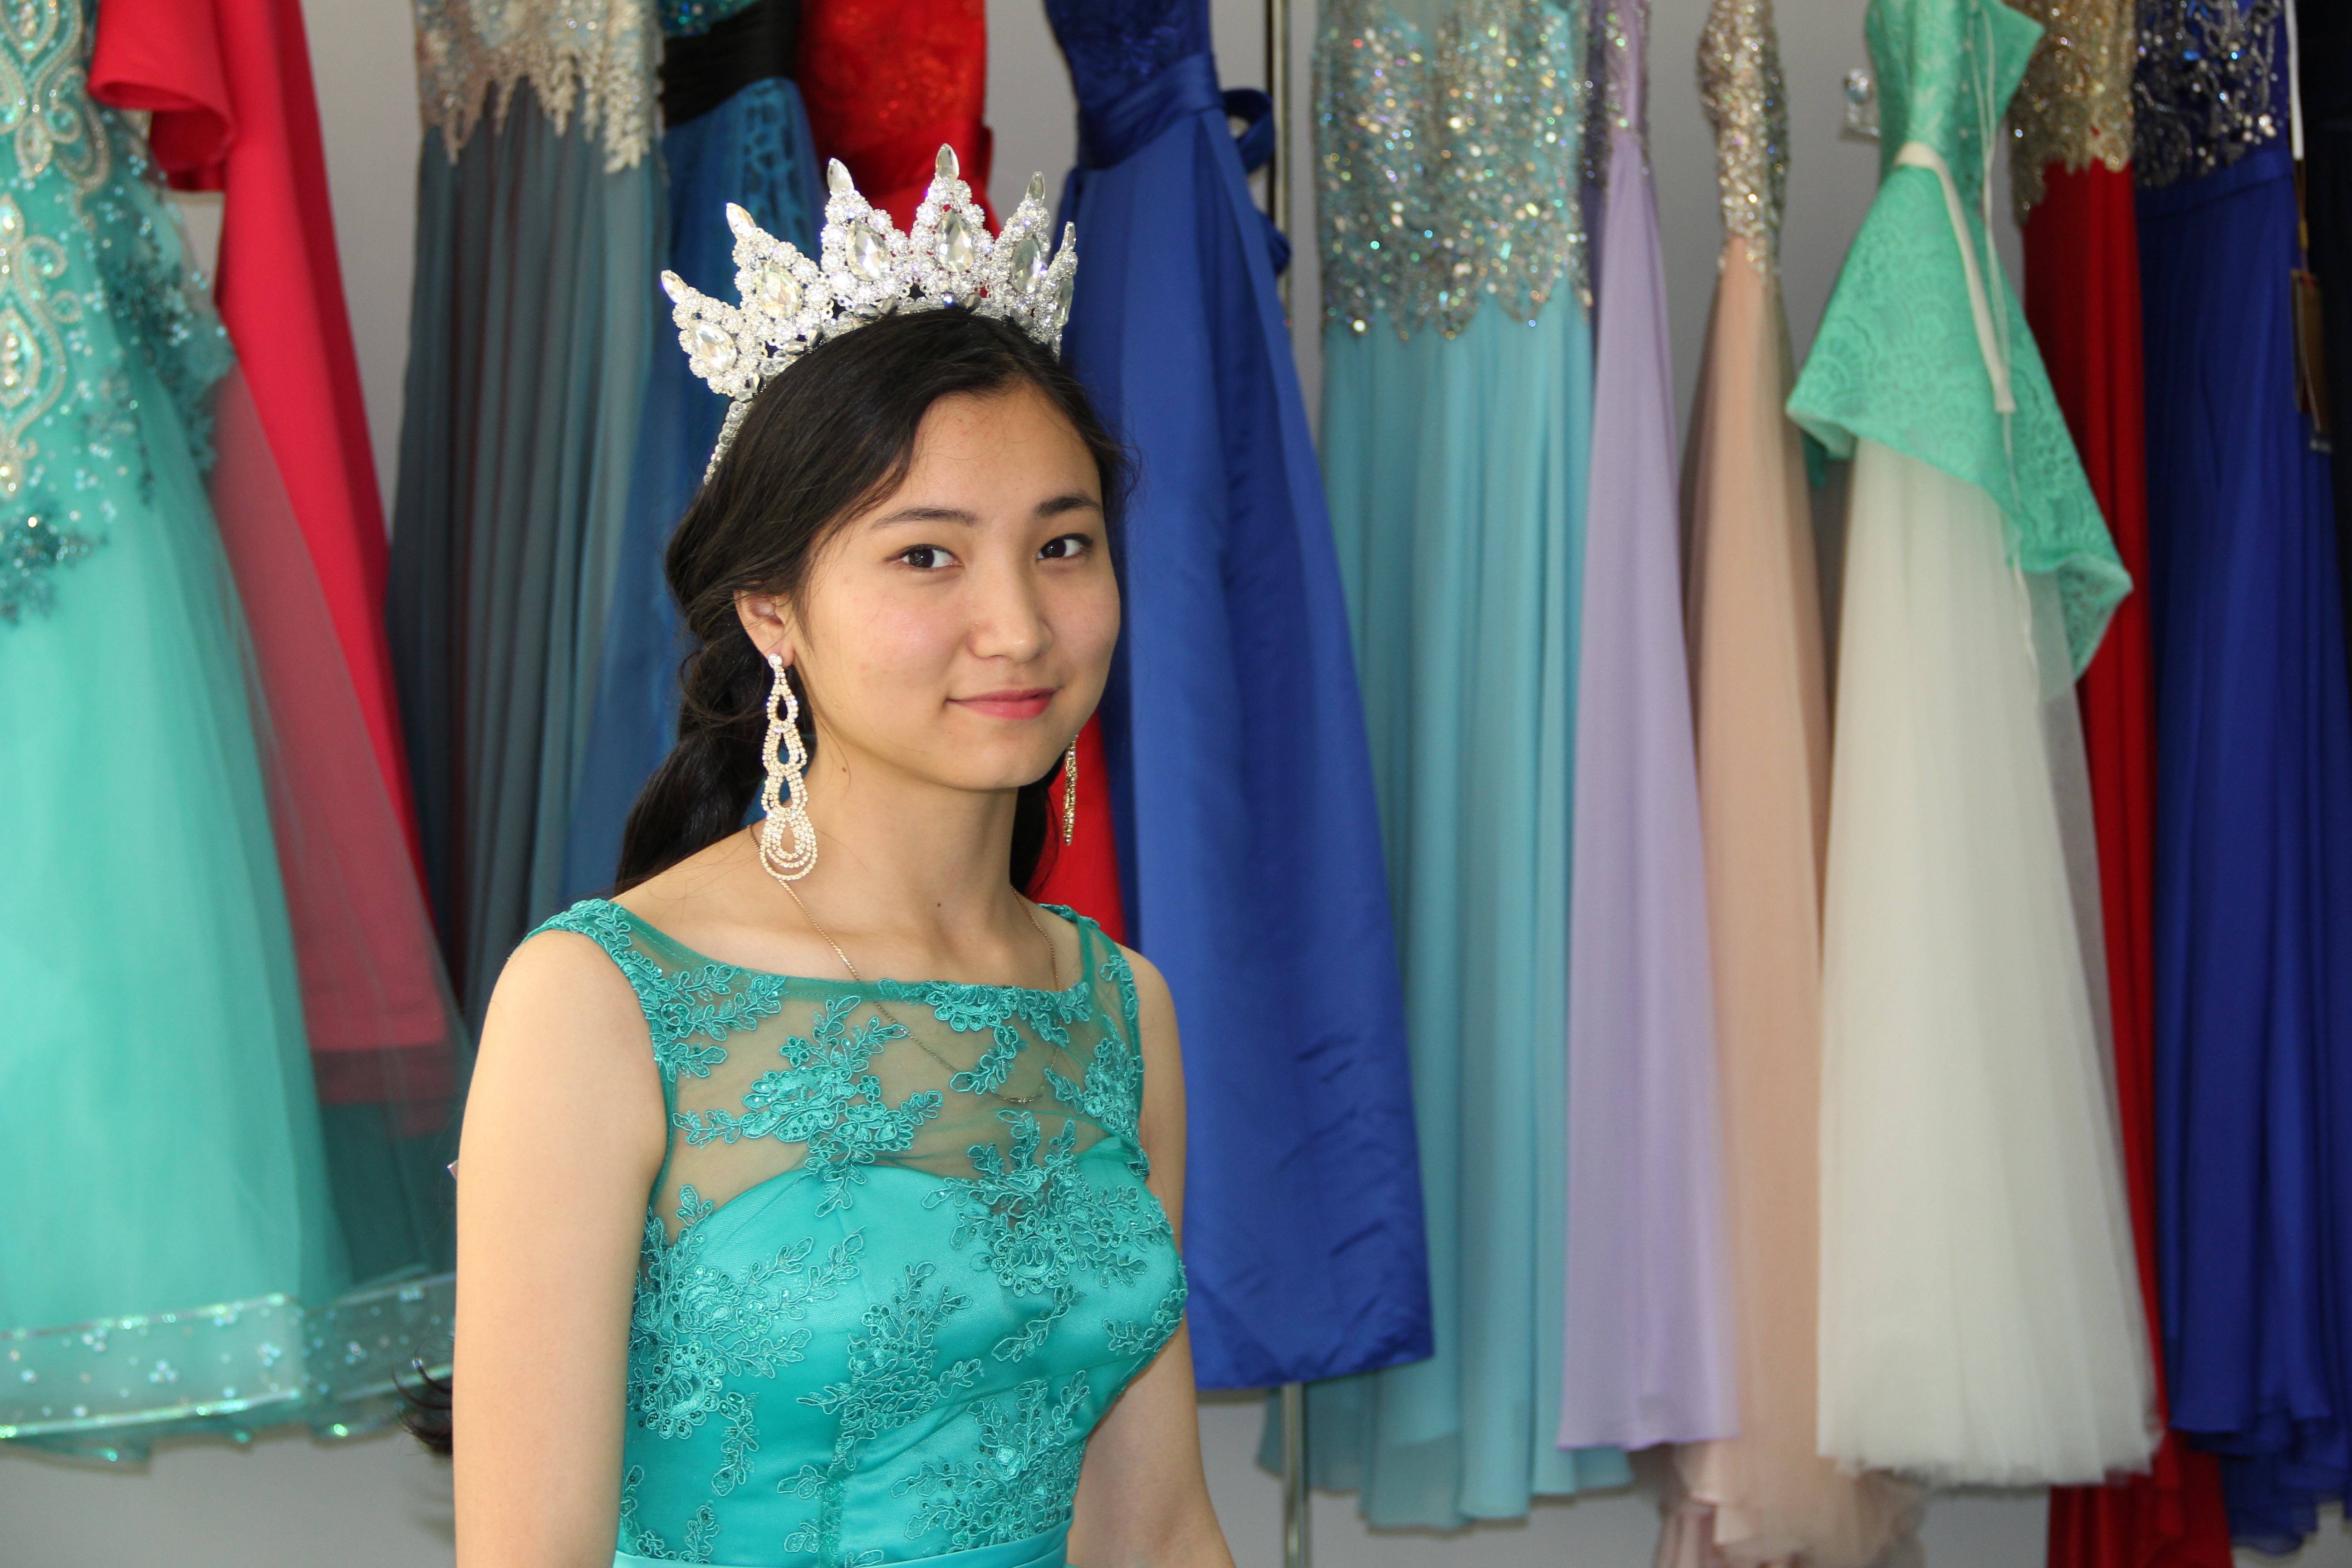
woman, young, corporate, fashion, blue, clothing, crown, dress, prom, gown, bridesmaid, quinceanera, abdomen, evening dresses, kazakh, astana, high school graduation, bridesmaids, formal wear, fashion design